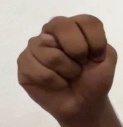
ASL sign: N